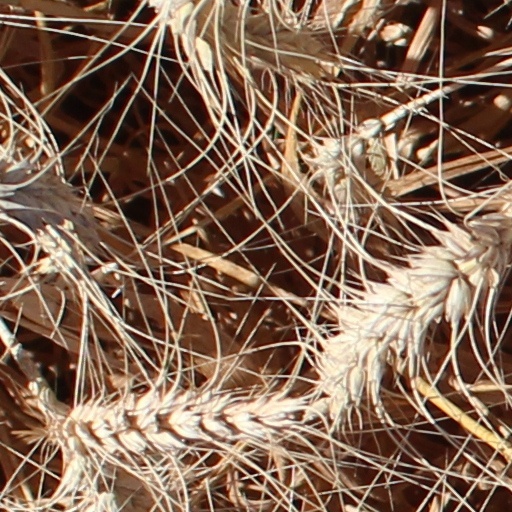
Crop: wheat